Bo Diddley

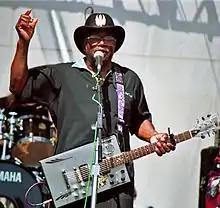
Bo Diddley at the Long Beach Jazz Festival, 1997 with drummer Dave Johnson

In 1996, he released "A Man Amongst Men", his first major-label album (and his final studio album) with guest artists like Keith Richards, Ron Wood and The Shirelles. The album earned a Grammy Award nomination in 1997 for the Best Contemporary Blues Album category.